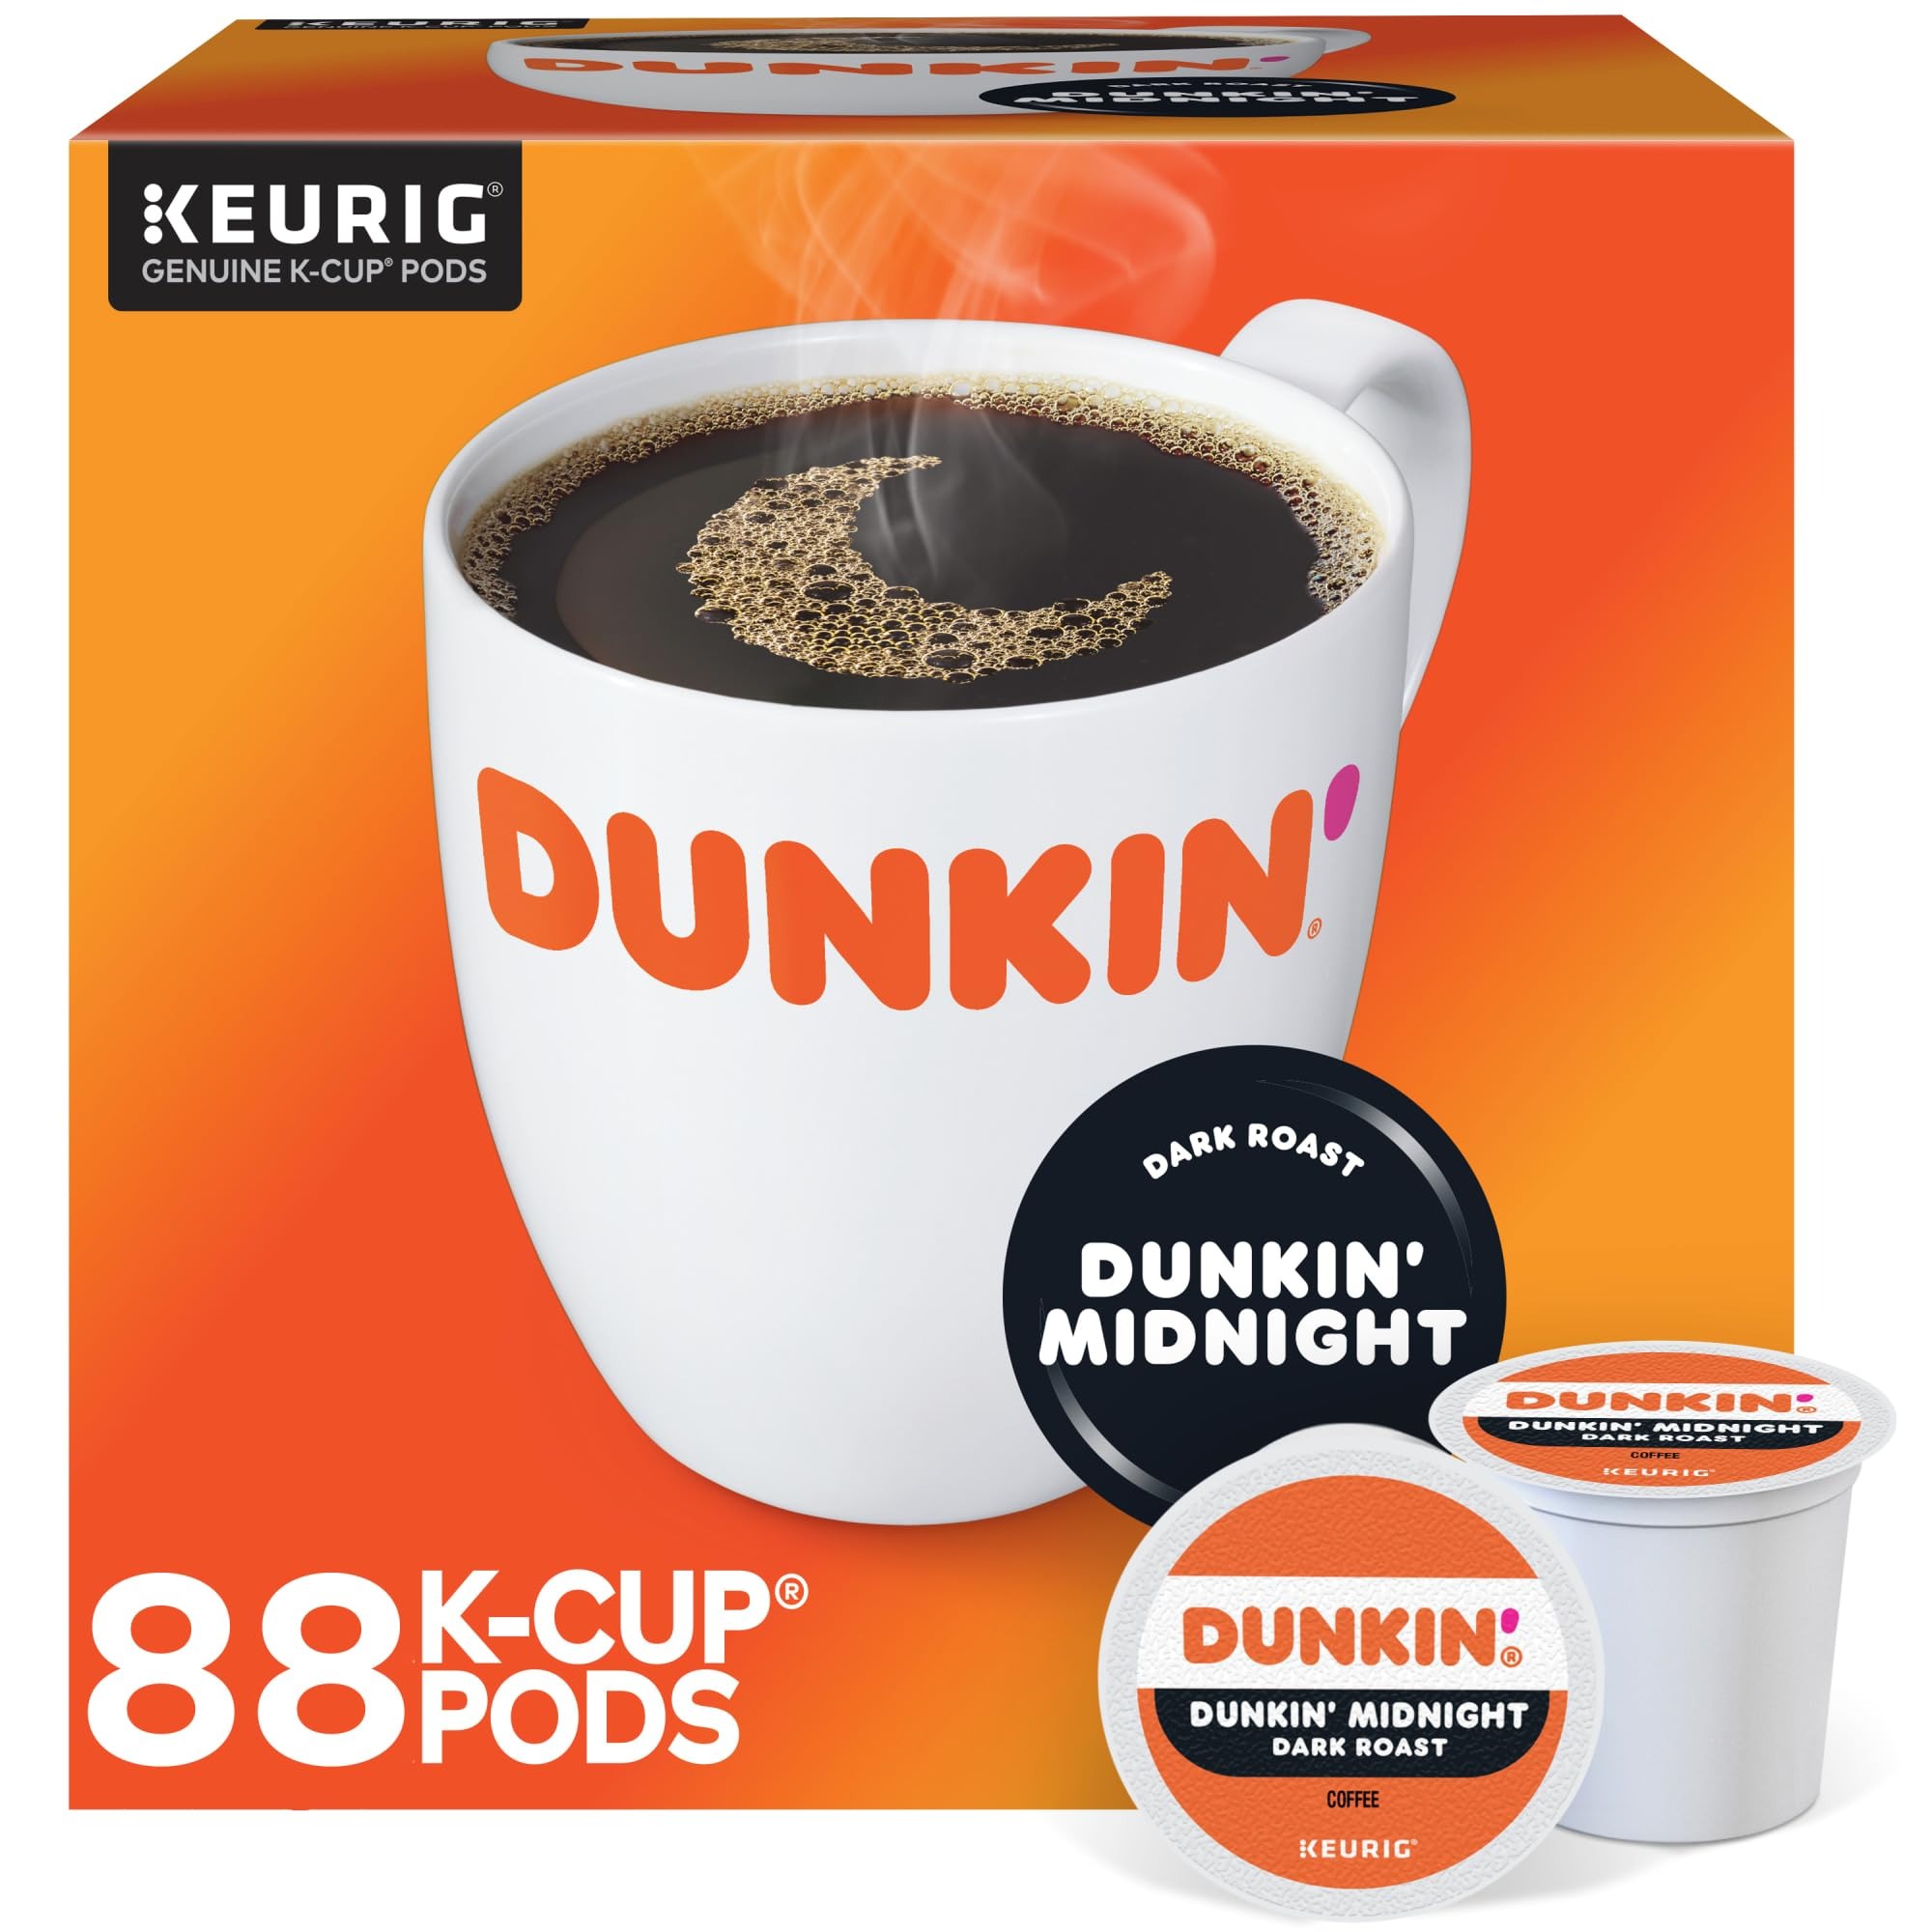
Item Name: Dunkin' Donuts® Single-Serve Coffee K-Cup® Pods, Dark Roast, Case Of 88 K-Cup Pods
Bullet Point 1: Brew a cup of Dunkin' Donuts coffee with your single-serve brewer. This dark roast lets you enjoy the signature smooth taste you've come to love from the comfort of your own kitchen.
Bullet Point 2: Dark roast delivers a rich, bold taste.
Bullet Point 3: Made with 100% Arabica coffee.
Bullet Point 4: K-Cup works with compatible single-serve Keurig brewers.
Bullet Point 5: Quantity: 22 single-serve K-Cup pods per box, case of 4 boxes.
Product Description: Brew a cup of Dunkin' Donuts coffee with your single-serve brewer. This dark roast lets you enjoy the signature smooth taste you've come to love from the comfort of your own kitchen. Dark roast delivers a rich, bold taste. Made with 100% Arabica coffee. K-Cup works with compatible single-serve Keurig brewers. Quantity: 22 single-serve K-Cup pods per box, case of 4 boxes.
Value: 88.0
Unit: Count

Price: 52.99